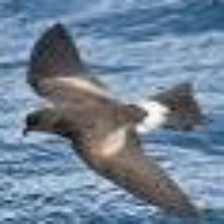
Species: ASHY STORM PETREL
Scientific name: OCEANODROMA HOMOCHROA